Tempest Anderson

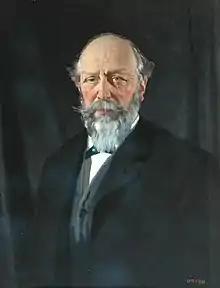
Portrait of Tempest Anderson by Irish artist William Orpen. It currently resides in the Yorkshire Museum's Tempest Anderson Hall.

Tempest Anderson (7 December 1846 – 26 August 1913) was an ophthalmic surgeon at York County Hospital in the United Kingdom, and an expert amateur photographer and volcanologist. He was a member of the Royal Society Commission which was appointed to investigate the aftermath of the eruptions of La Soufrière volcano, St Vincent and Mont Pelée, Martinique, West Indies which both erupted in May 1902. Some of his photographs of these eruptions were subsequently published in his book, "Volcanic Studies in Many Lands".